Pantaenus

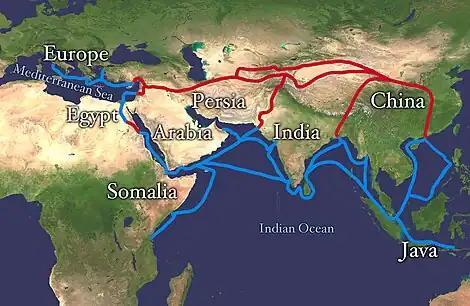
Silk Road map showing ancient trade routes

In addition to his work as a teacher, Eusebius of Caesarea reports that Pantaenus was for a time a missionary, traveling as far as India where, according to Eusebius, he found Christian communities using the Gospel of Matthew written in "Hebrew letters", supposedly left them by the Apostle Bartholomew (and which might have been the Gospel of the Hebrews). However, some writers have suggested that having difficulty with the language of Saint Thomas Christians, Pantaenus misinterpreted their reference to Mar Thoma (the Aramaic term meaning Saint Thomas), who is currently credited with bringing Christianity to India in the 1st century by the Syrian Churches, as Bar Tolmai (the Hebrew name of Bartholomew). The ancient seaport Muziris on the Malabar Coast (modern-day Kerala in India) was frequented by the Egyptians in the early centuries AD.